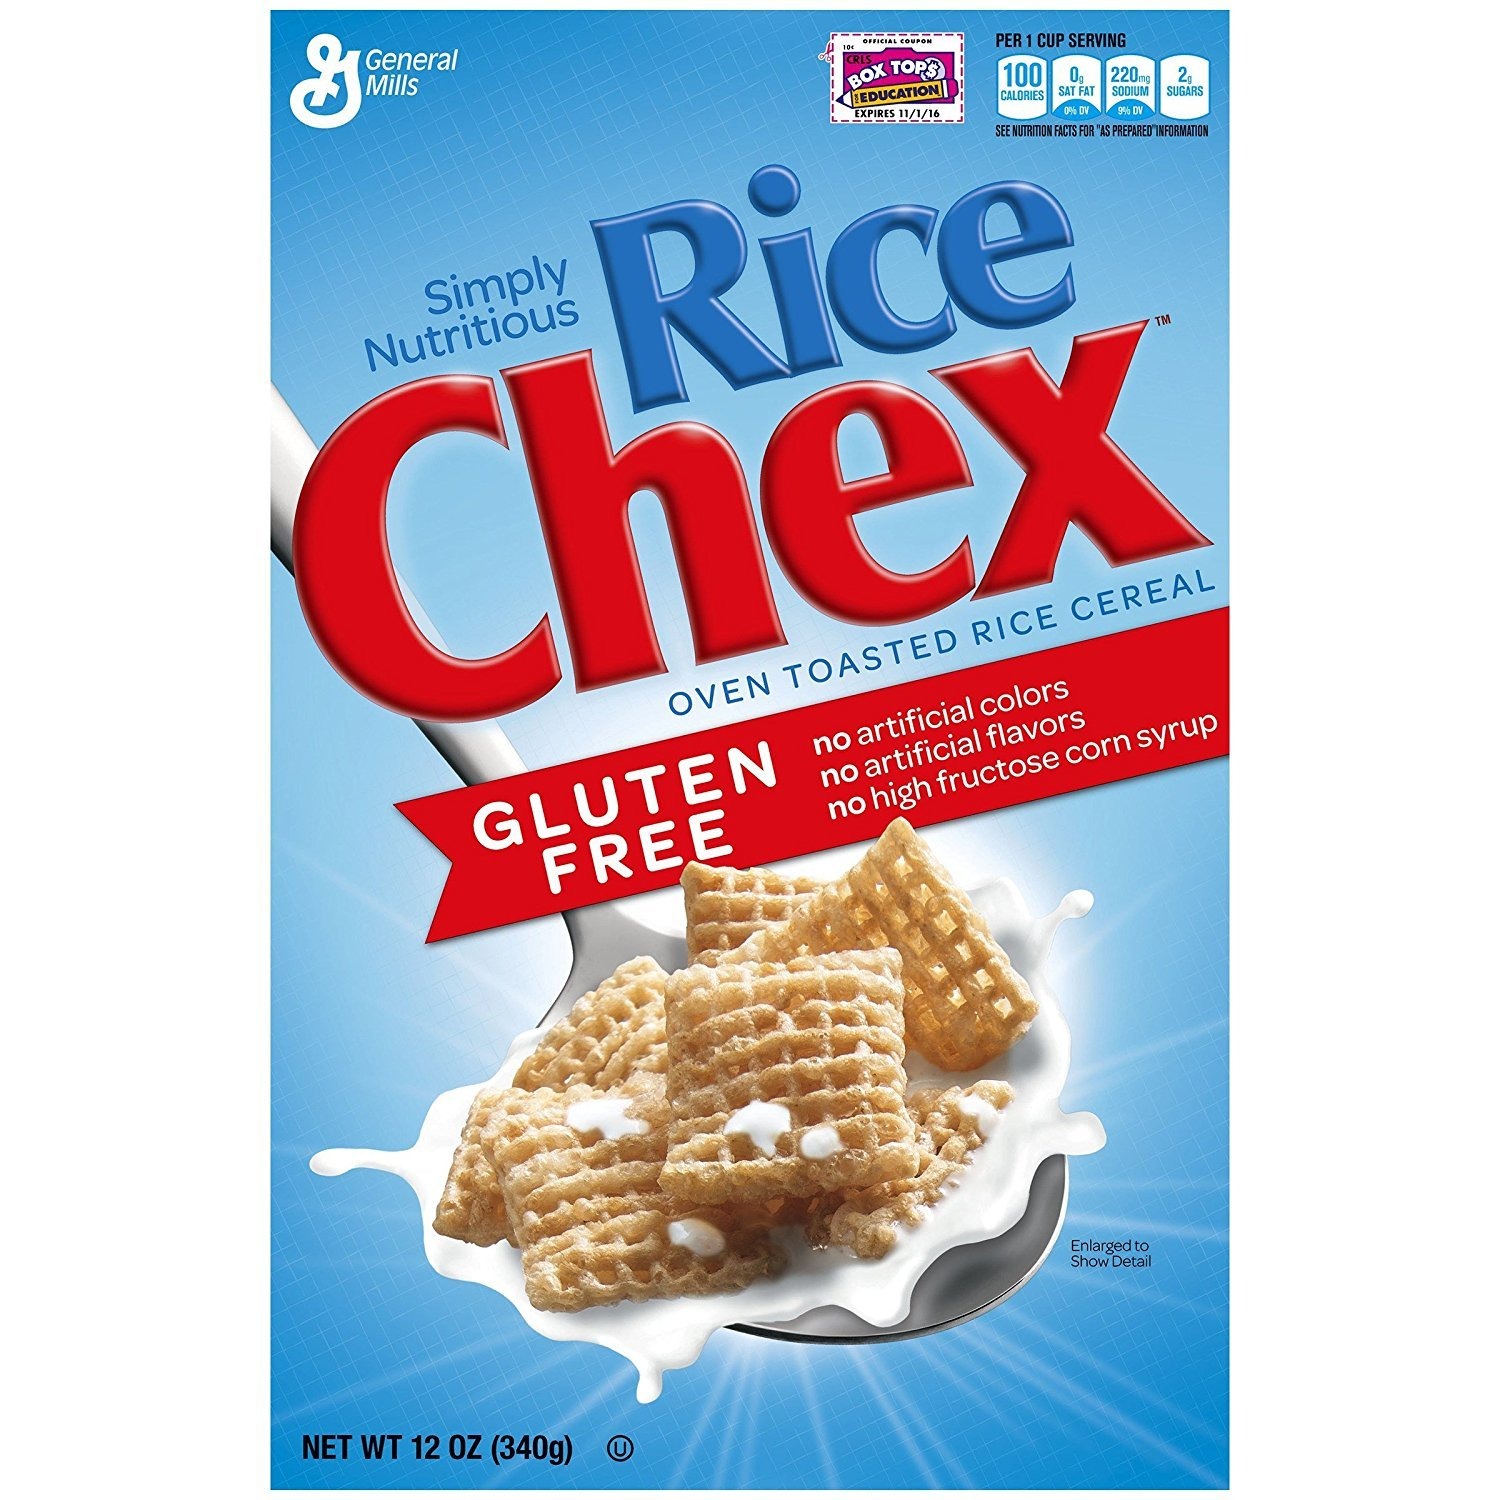
Item Name: Chex Gluten Free Rice Chex Cereal, 12 Ounce -- 10 per case.
Bullet Point 1: Gluten-Free Chex Rice Chex Cereal
Bullet Point 2: Package size of 12.0 oz
Bullet Point 3: Unit Price of $4.72
Bullet Point 4: Breakfast, snack time or anytime. Gluten Free.
Product Description: Enjoy sweetened oven toasted gluten free rice cereal whether you're serious about your snacks or simply looking for a better breakfast, Chex is here for you. Made without artificial flavors, colors or high fructose corn syrup so you can always feel good about pouring yourself another bowl, grabbing a handful out of the box or mixing more Chex into your favorite party mix.
Value: 120.0
Unit: Ounce

Price: 5.49